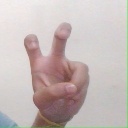
अक्षर: ई